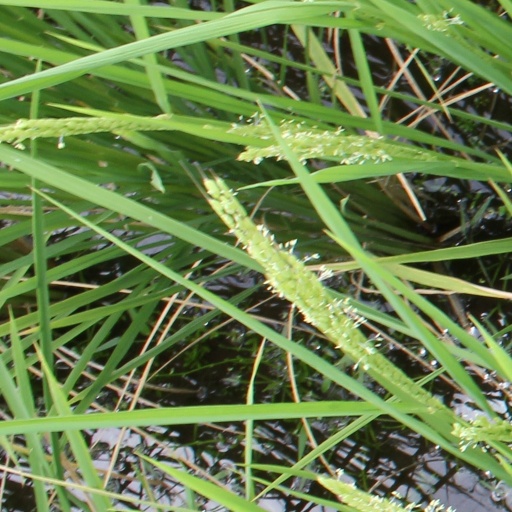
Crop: rice